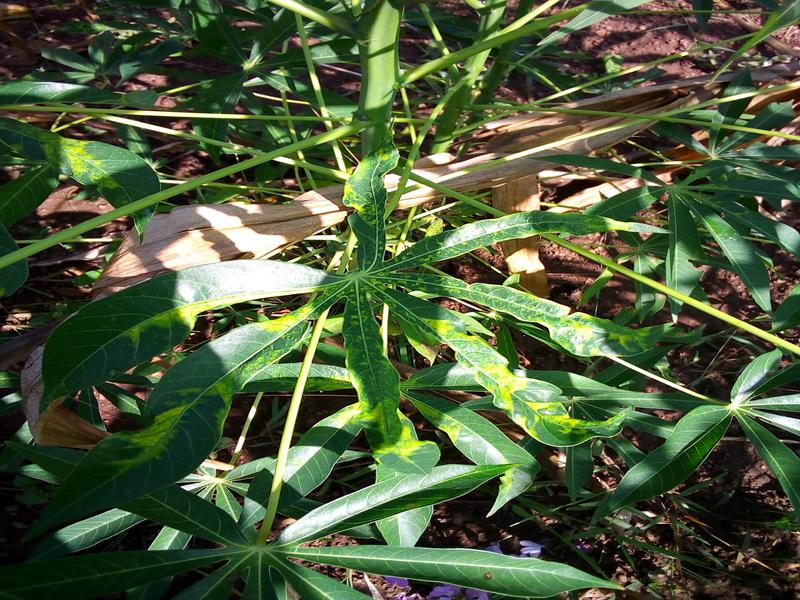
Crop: cassava
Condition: mosaic_disease